1923 Indianapolis 500

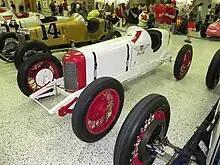
Milton's winning car

Four-lap (10 mile) qualifying runs were utilized. Tommy Milton won the pole with a record speed of over 108 mph. Five cars qualified with average speeds of over 100 mph.